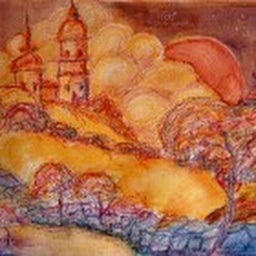
Orange fairy castle in yellow clouds, art print of water colour, nidlongdir $15.00